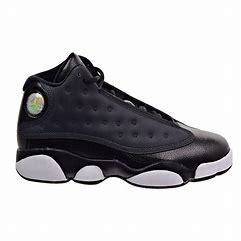
Brand: Jordan
Model: 13